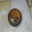
Label: bowl